PIN Group

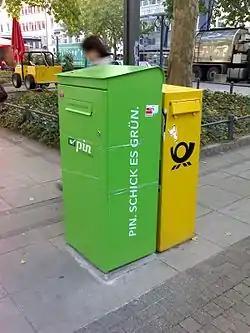
PIN Group post box (green) deliberately placed next to a Deutsche Post box

The PIN Group uses the colour green to differentiate itself from Deutsche Post, the postal services company formerly run as a monopoly by the German state, whose post boxes and delivery vans are in a distinctive yellow. Postal workers announce their arrival with the words [translated] "PIN, green post". Deutsche Post AG took legal steps to prevent this but lost the case in 2005 when the Hamburg state court ruled that this did not cause confusion with regard to the term "post".